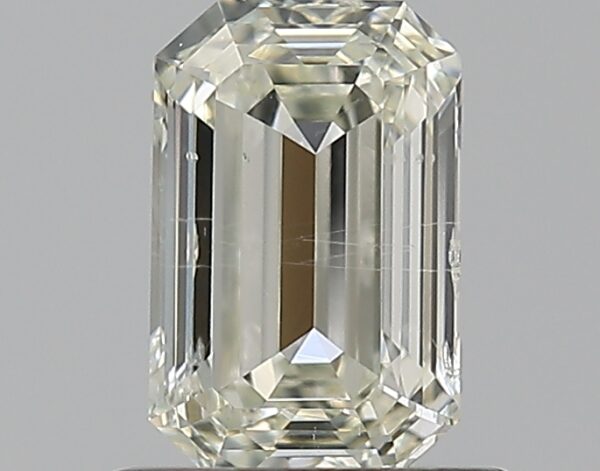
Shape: emerald
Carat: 0.72
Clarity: SI2
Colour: L
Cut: VG
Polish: VG
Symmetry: GD
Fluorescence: F
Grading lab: GIA
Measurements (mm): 6.51 x 4.22 x 2.66